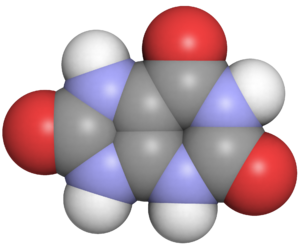
L’acide urique est un composé chimique de formule brute C₅H₄O₃N₄. C'est une molécule quasiment insoluble dans l’eau résultant de la dégradation et de l'excrétion des purines chez l'être humain et les primates supérieurs, qui ne possèdent plus l'enzyme conduisant à l'allantoïne présente chez la plupart des autres mammifères.